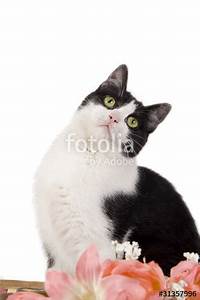
Label: gatto